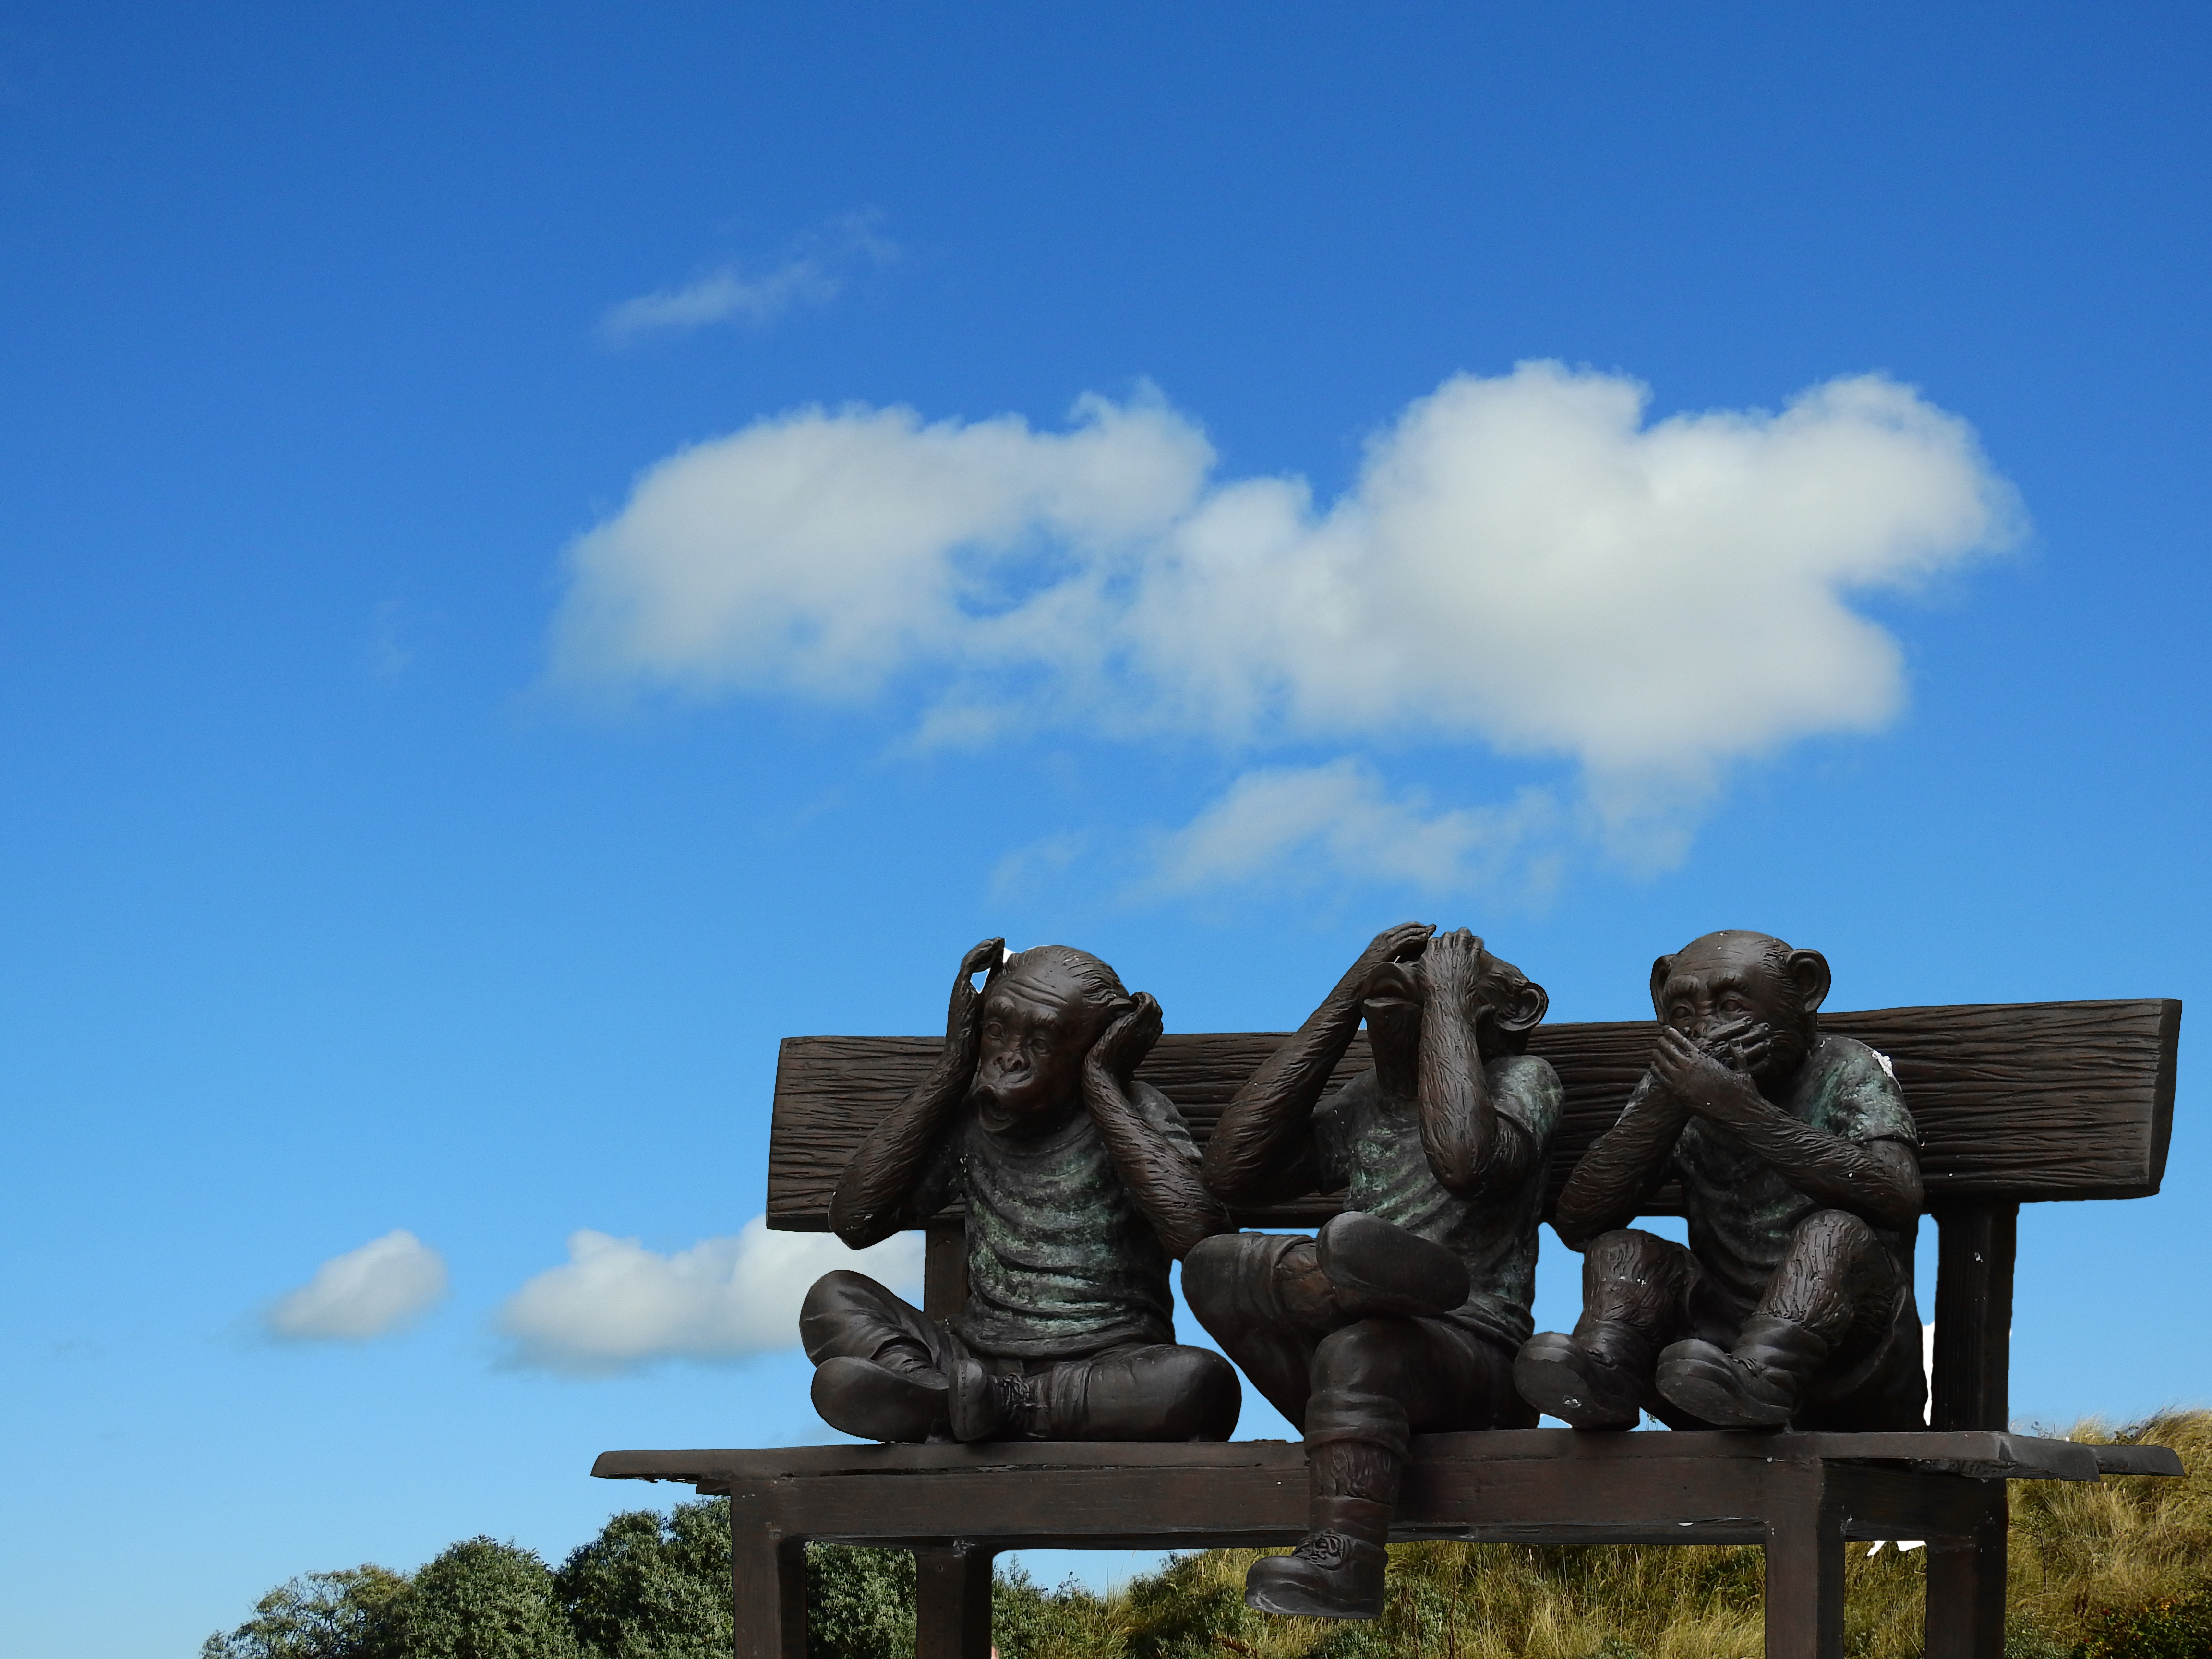
landscape, rock, cloud, sky, bench, monument, statue, metal, landmark, blue, monkey, artwork, fig, talk, sculpture, eyes, art, clouds, bank, ears, see, hear